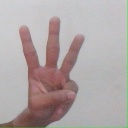
अक्षर: व